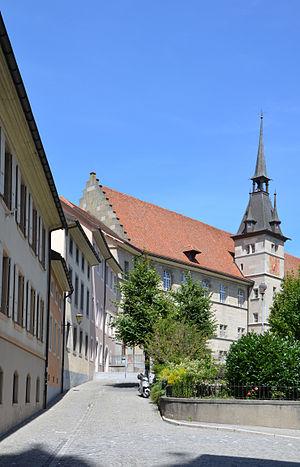
L'Ancienne Académie de Lausanne (Suisse), actuel gymnase de la Cité
Le Gymnase de La Cité est une école de maturité suisse située à Lausanne.